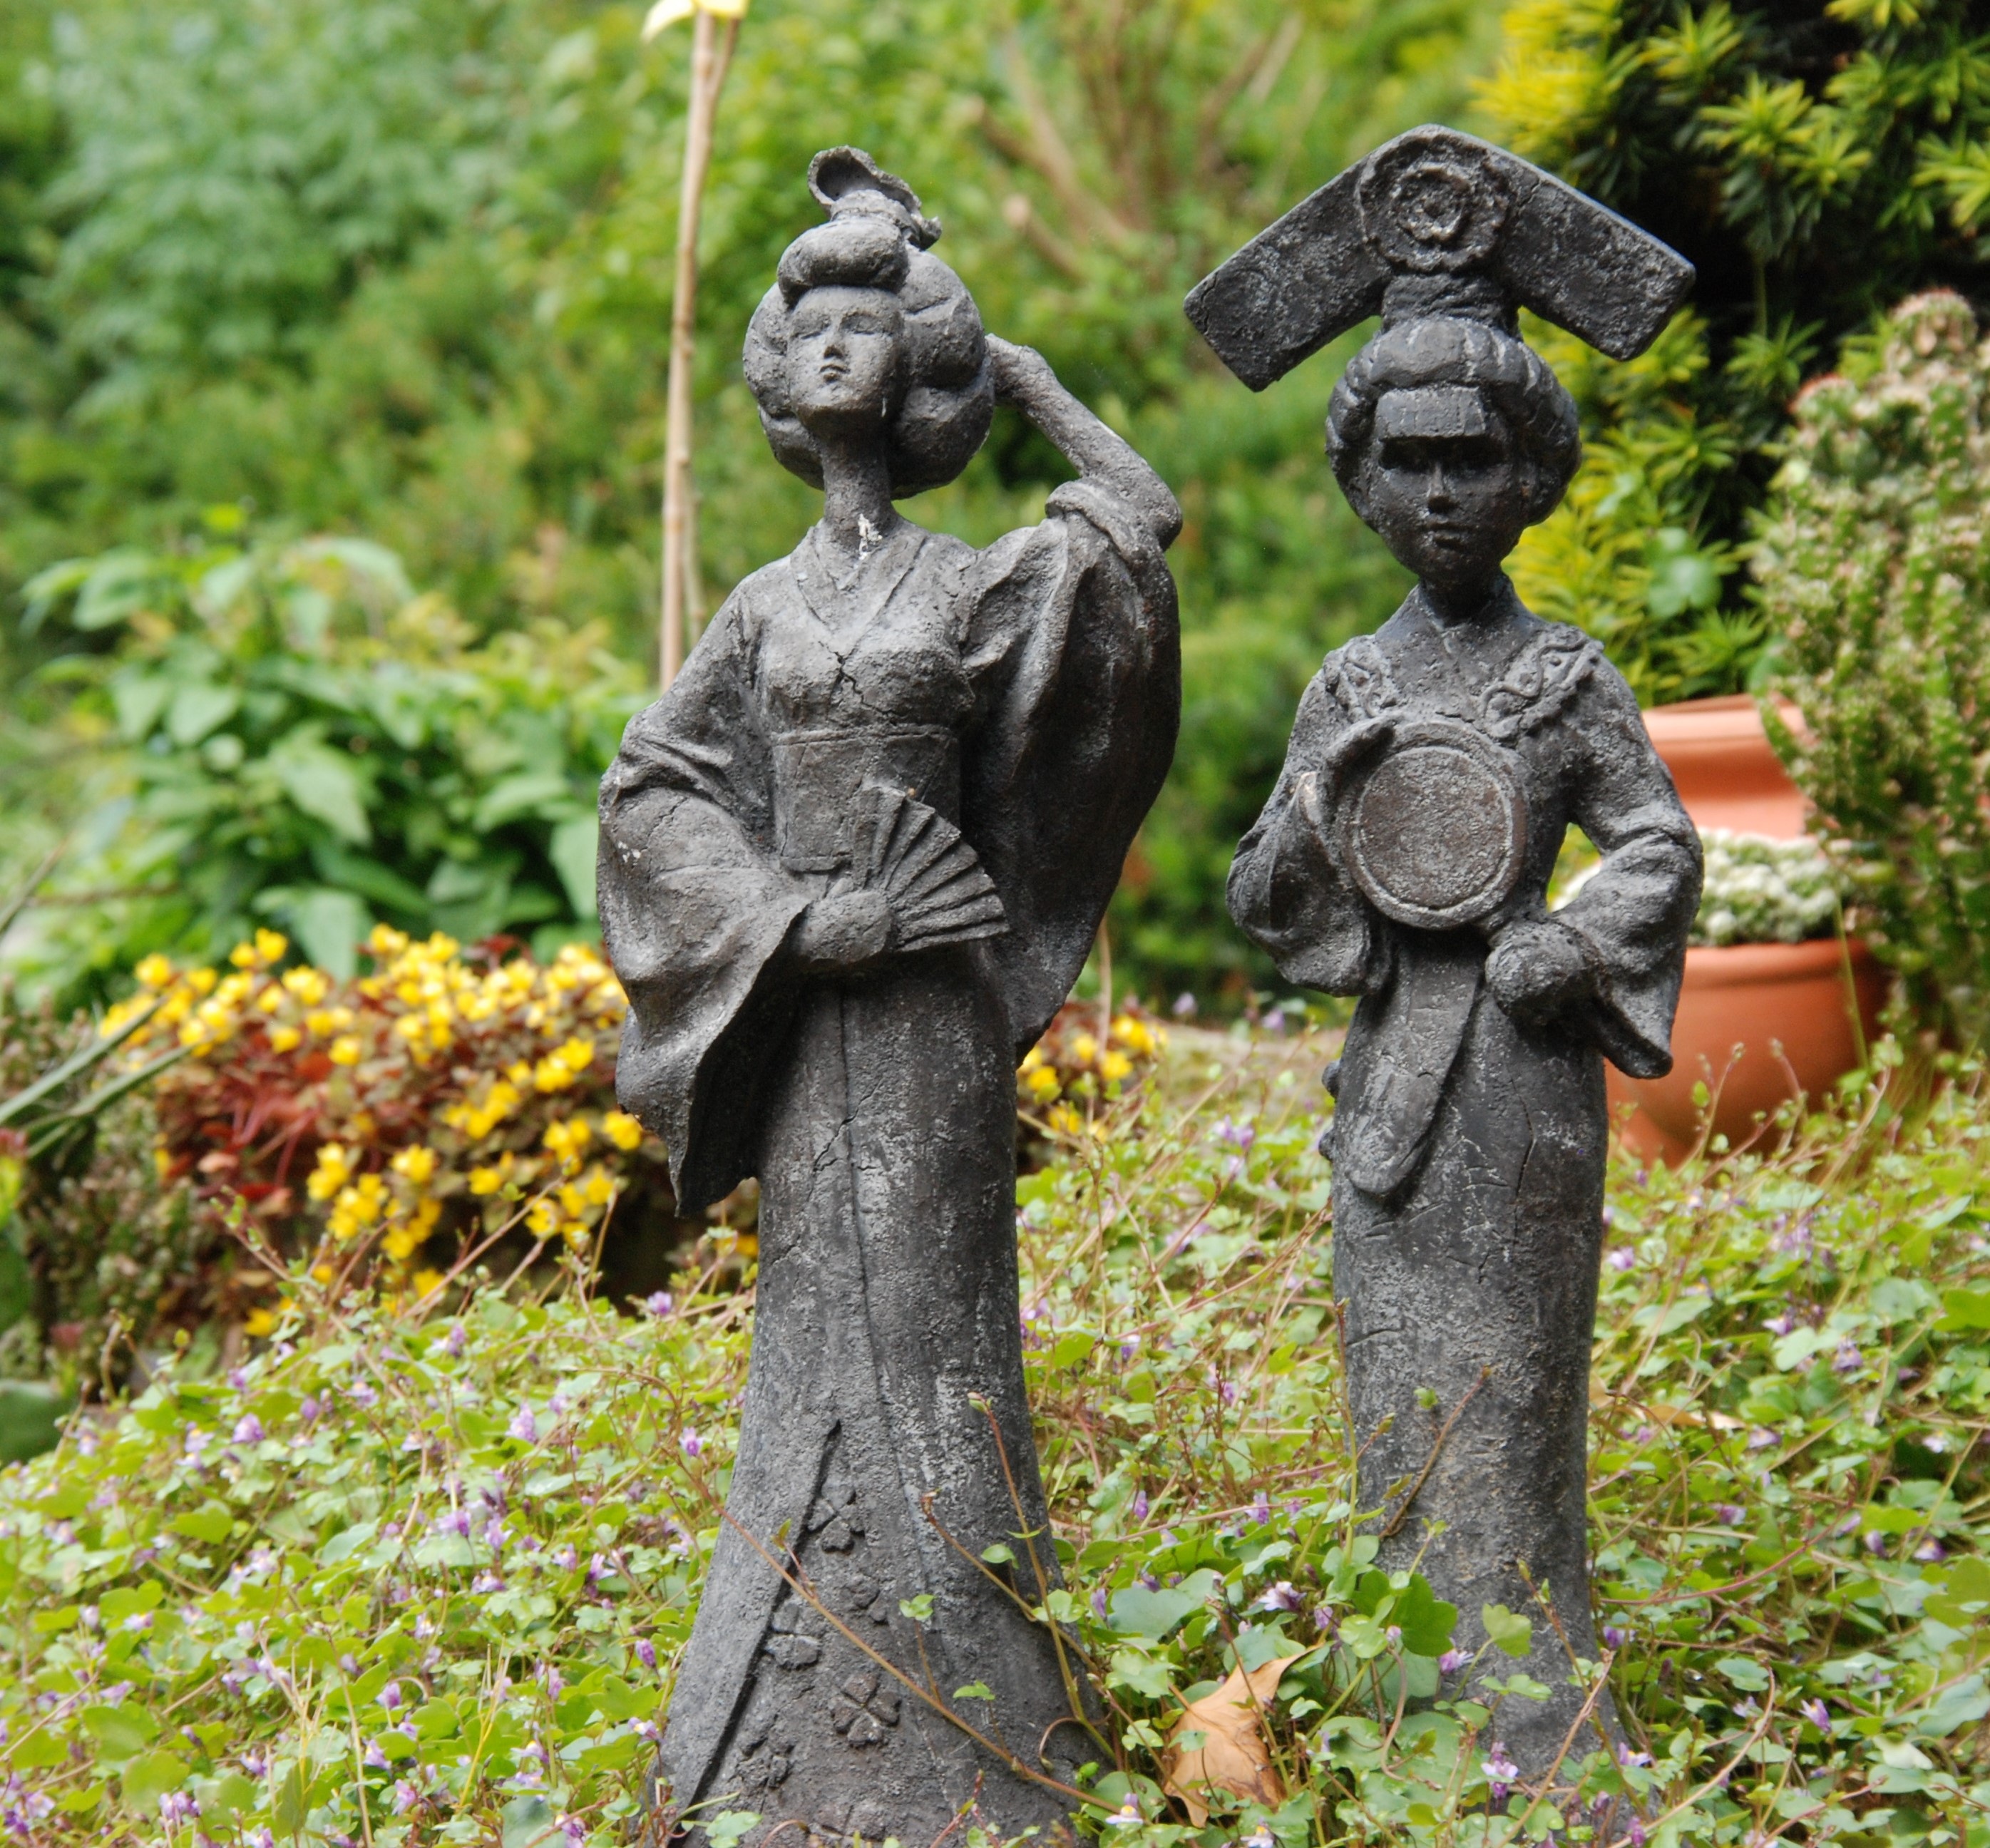
monument, statue, garden, japan, sculpture, memorial, art, image, geisha, oriental